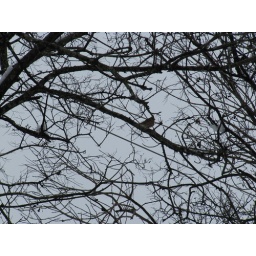
female cardinal in snow on tree